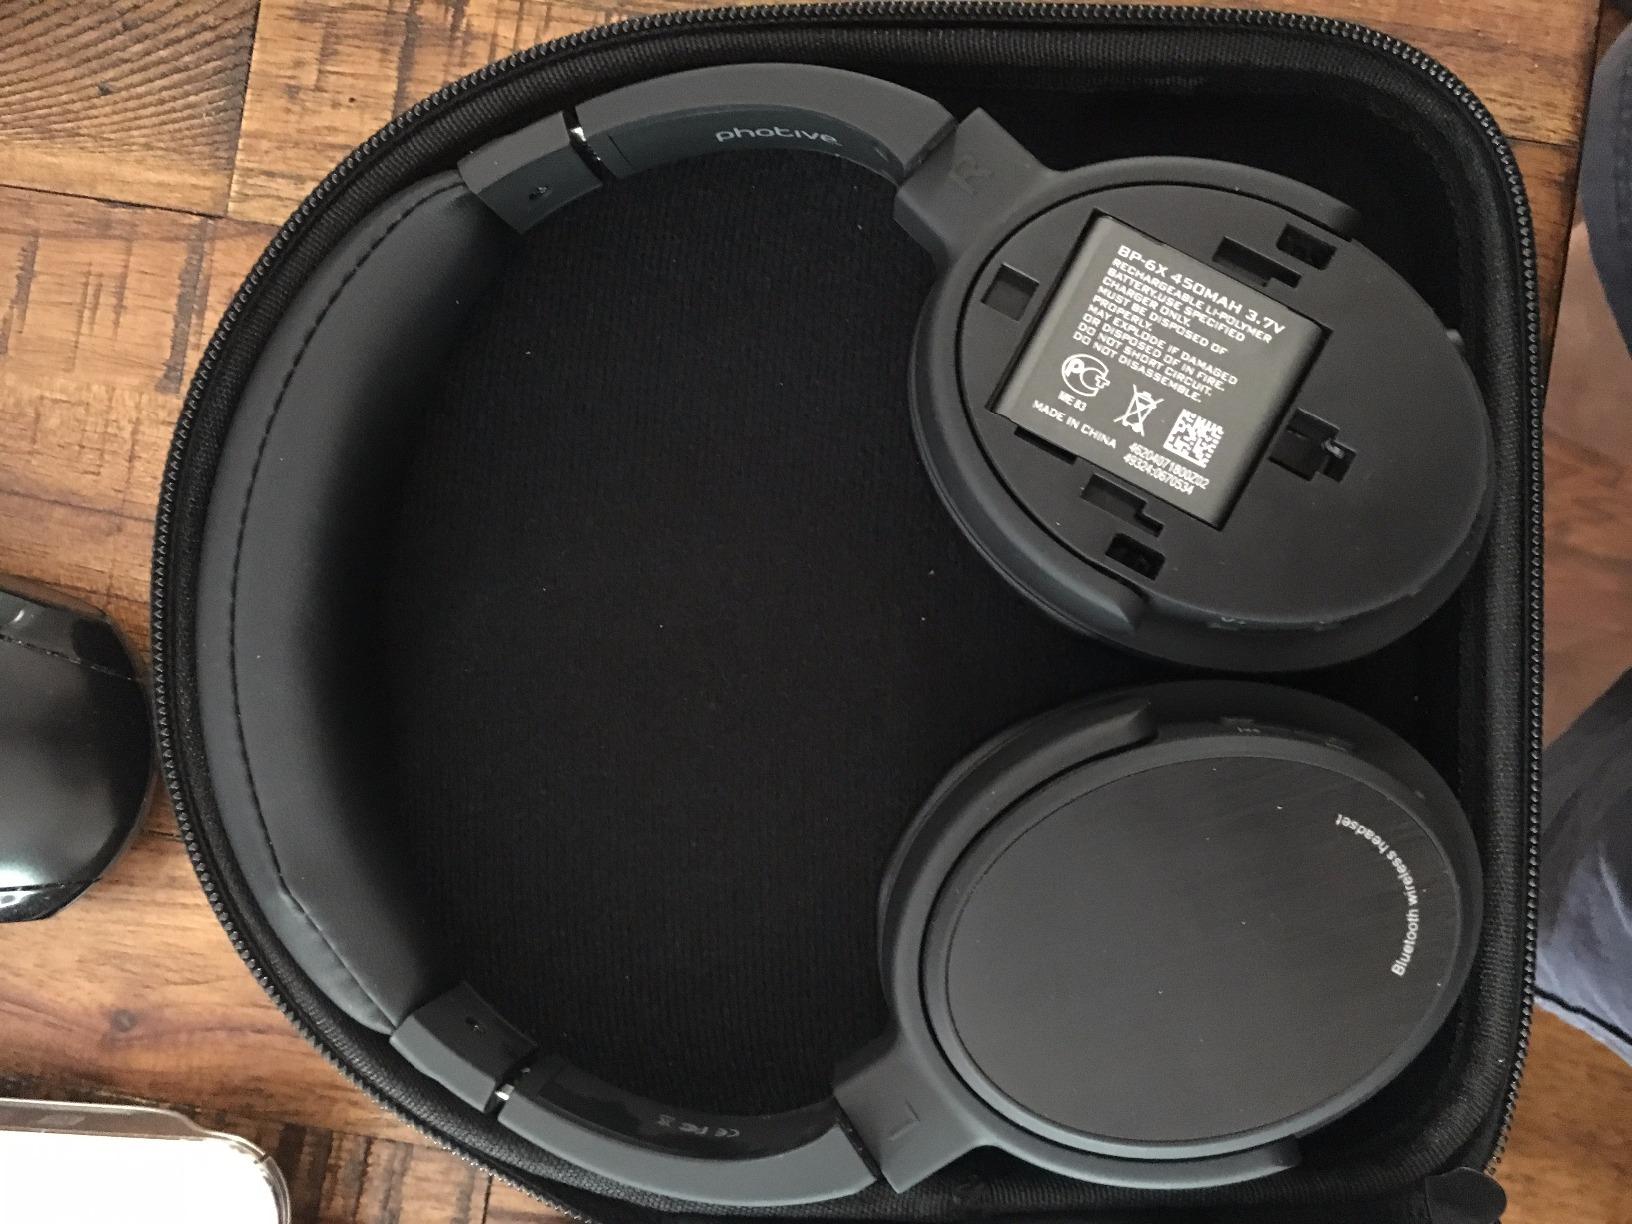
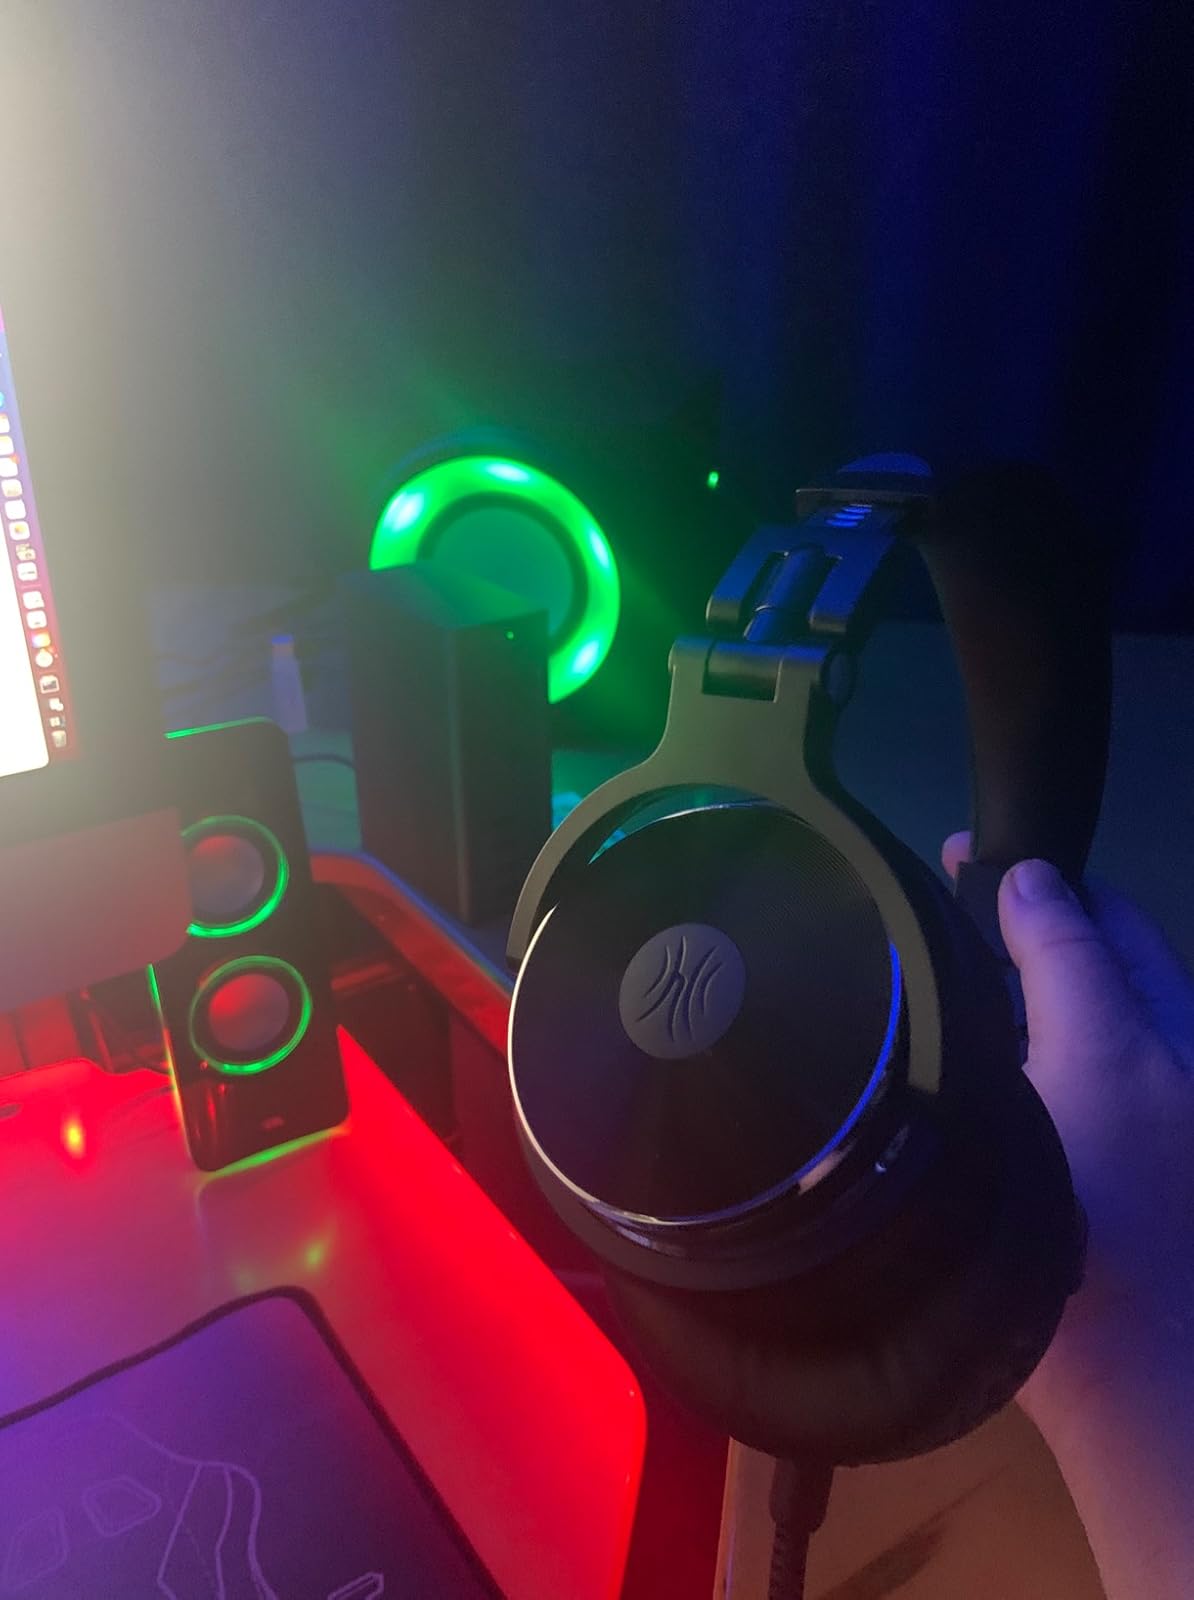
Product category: headphones
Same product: no